Calgary Hitmen

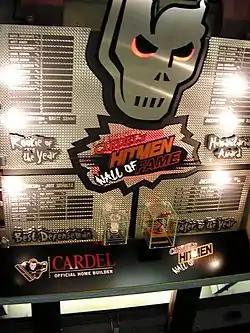
A large silver, metal display hanging high on a wall. It features winners of four awards and miniature replicas of two trophies.

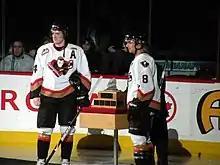
Two players in full hockey uniforms stand with a trophy between them.

The Calgary Hitmen have captured numerous awards during the franchise's tenure. Hitmen players have been named the WHL's most outstanding player four times. Defenceman Karl Alzner won the Four Broncos Memorial Trophy in 2007–08—he was also named the defenceman of the year—and Brett Sonne won the trophy in 2008–09. Goaltender Martin Jones captured numerous awards in Calgary's championship season of 2009–10, including being named the top goaltender at the Memorial Cup, while Brandon Kozun led the entire Canadian Hockey League in scoring.